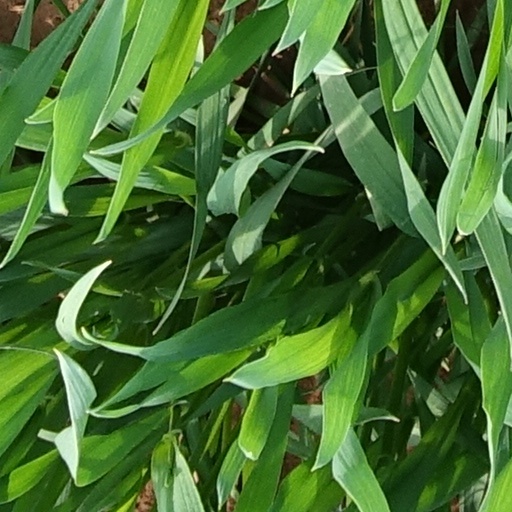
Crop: wheat